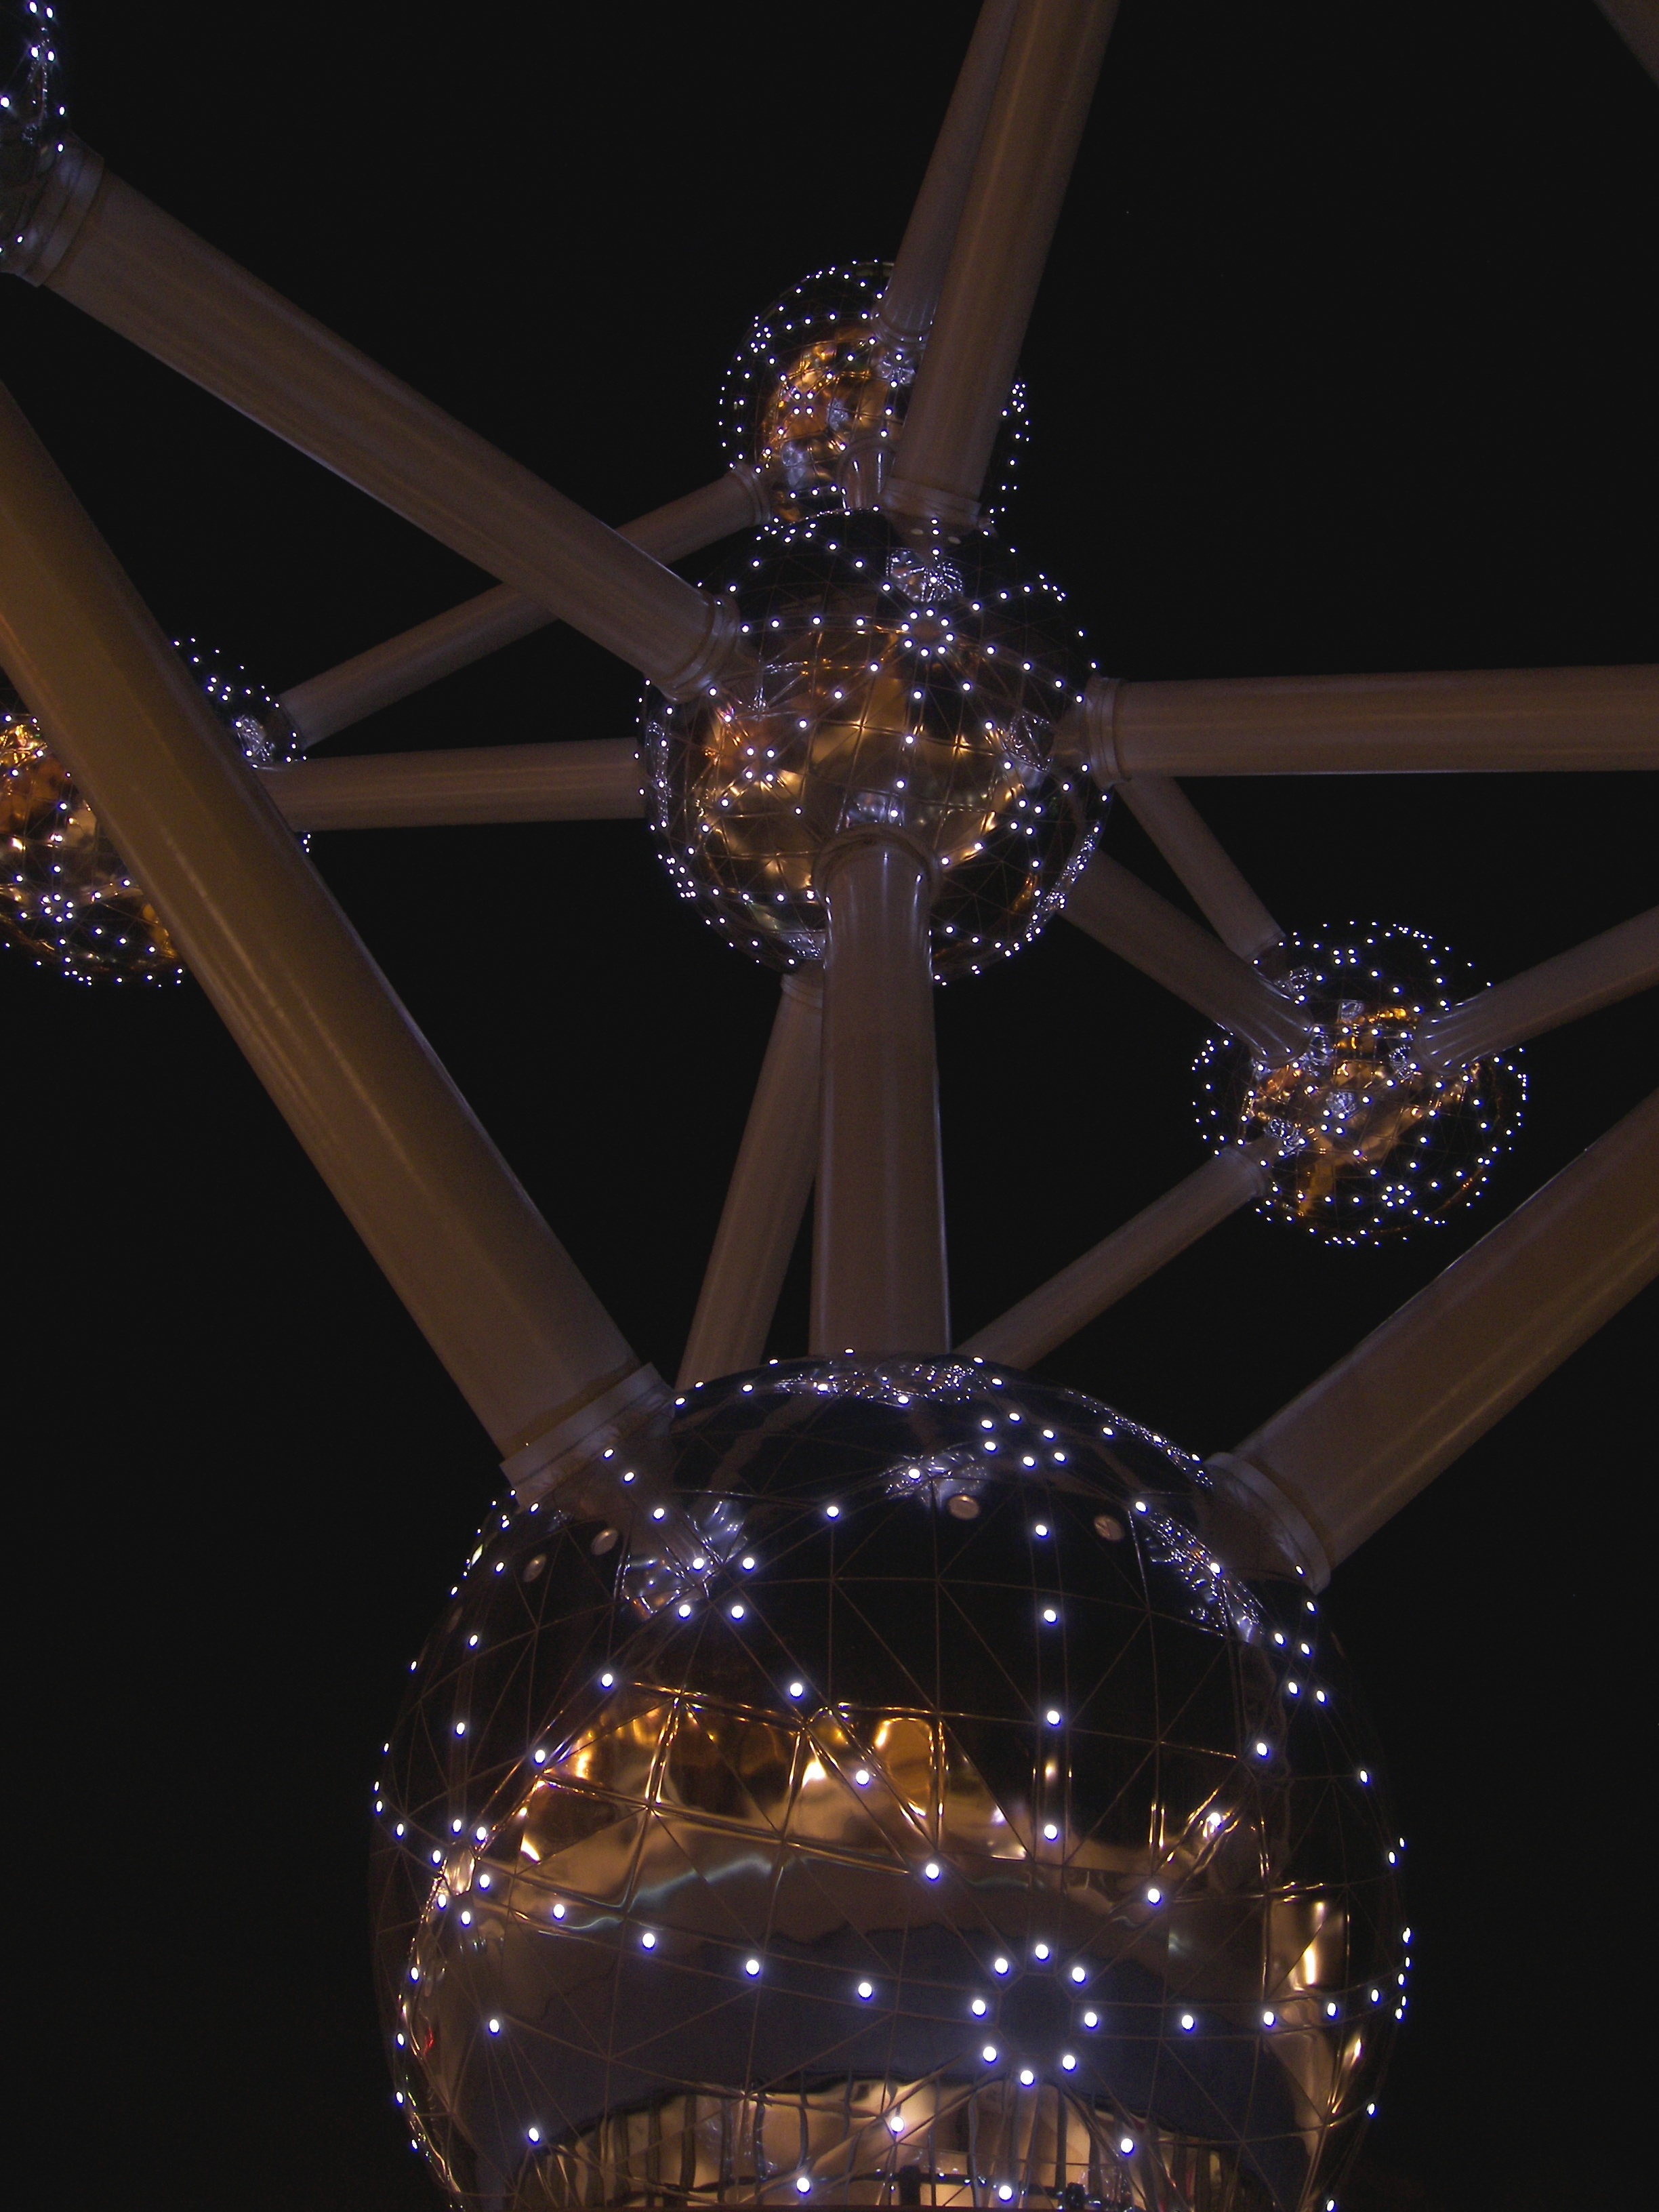
light, night, evening, lighting, christmas tree, belgium, christmas decoration, sculpture, brussels, design, light fixture, chandelier, atomium, christmas lights